Gene bank

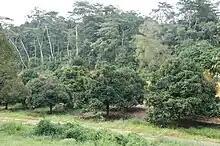
Field gene bank in Malaysia

An "in vitro" bank is another type of gene bank that stores plant or animal genetic material. It is a controlled, lab based environment rather than a traditional vault with dry or cyrogenetic conditions, like the seed banks. It is responsible for storing genetic material such as plant cells, embryos, and tissues. The samples are usually preserved in a nutrient medium, such as a test tube or culture dish. For example, buds, protocorm and meristematic cells are preserved through particular light and temperature arrangements in a nutrient medium, which is either a gel or in liquid form. This technique is used to preserve seedless plants and plants that reproduce asexually or that require preservation as clones such as commercial cultivars. Often times, these specimens require specific conditions for growth, so this bank is useful for preserving living tissues in a controlled and artificially supported environment.